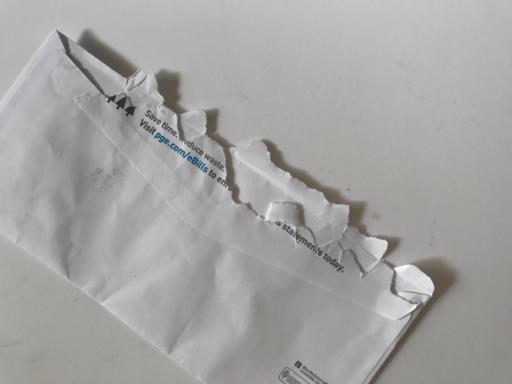
Label: paper